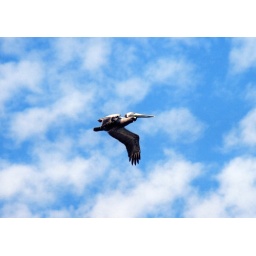
A hot day on the west coast of Florida.I quite like the mottled cloud effect, it looks richer in print.